The F.B.I. (TV series)

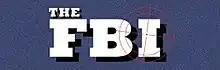

The F.B.I. is an American police procedural television series created by Quinn Martin and Philip Saltzman for ABC and co-produced with Warner Bros. Television, with sponsorship from the Ford Motor Company, Alcoa and American Tobacco Company (Tareyton and Pall Mall brands) in the first season. Ford sponsored the show alone for subsequent seasons. The series was broadcast on ABC from 1965 until its end in 1974. Starring Efrem Zimbalist Jr., Philip Abbott and William Reynolds, the series, consisting of nine seasons and 241 episodes, chronicles a group of FBI agents trying to defend the American government from unidentified threats. For the entirety of its run, it was broadcast on Sunday nights.